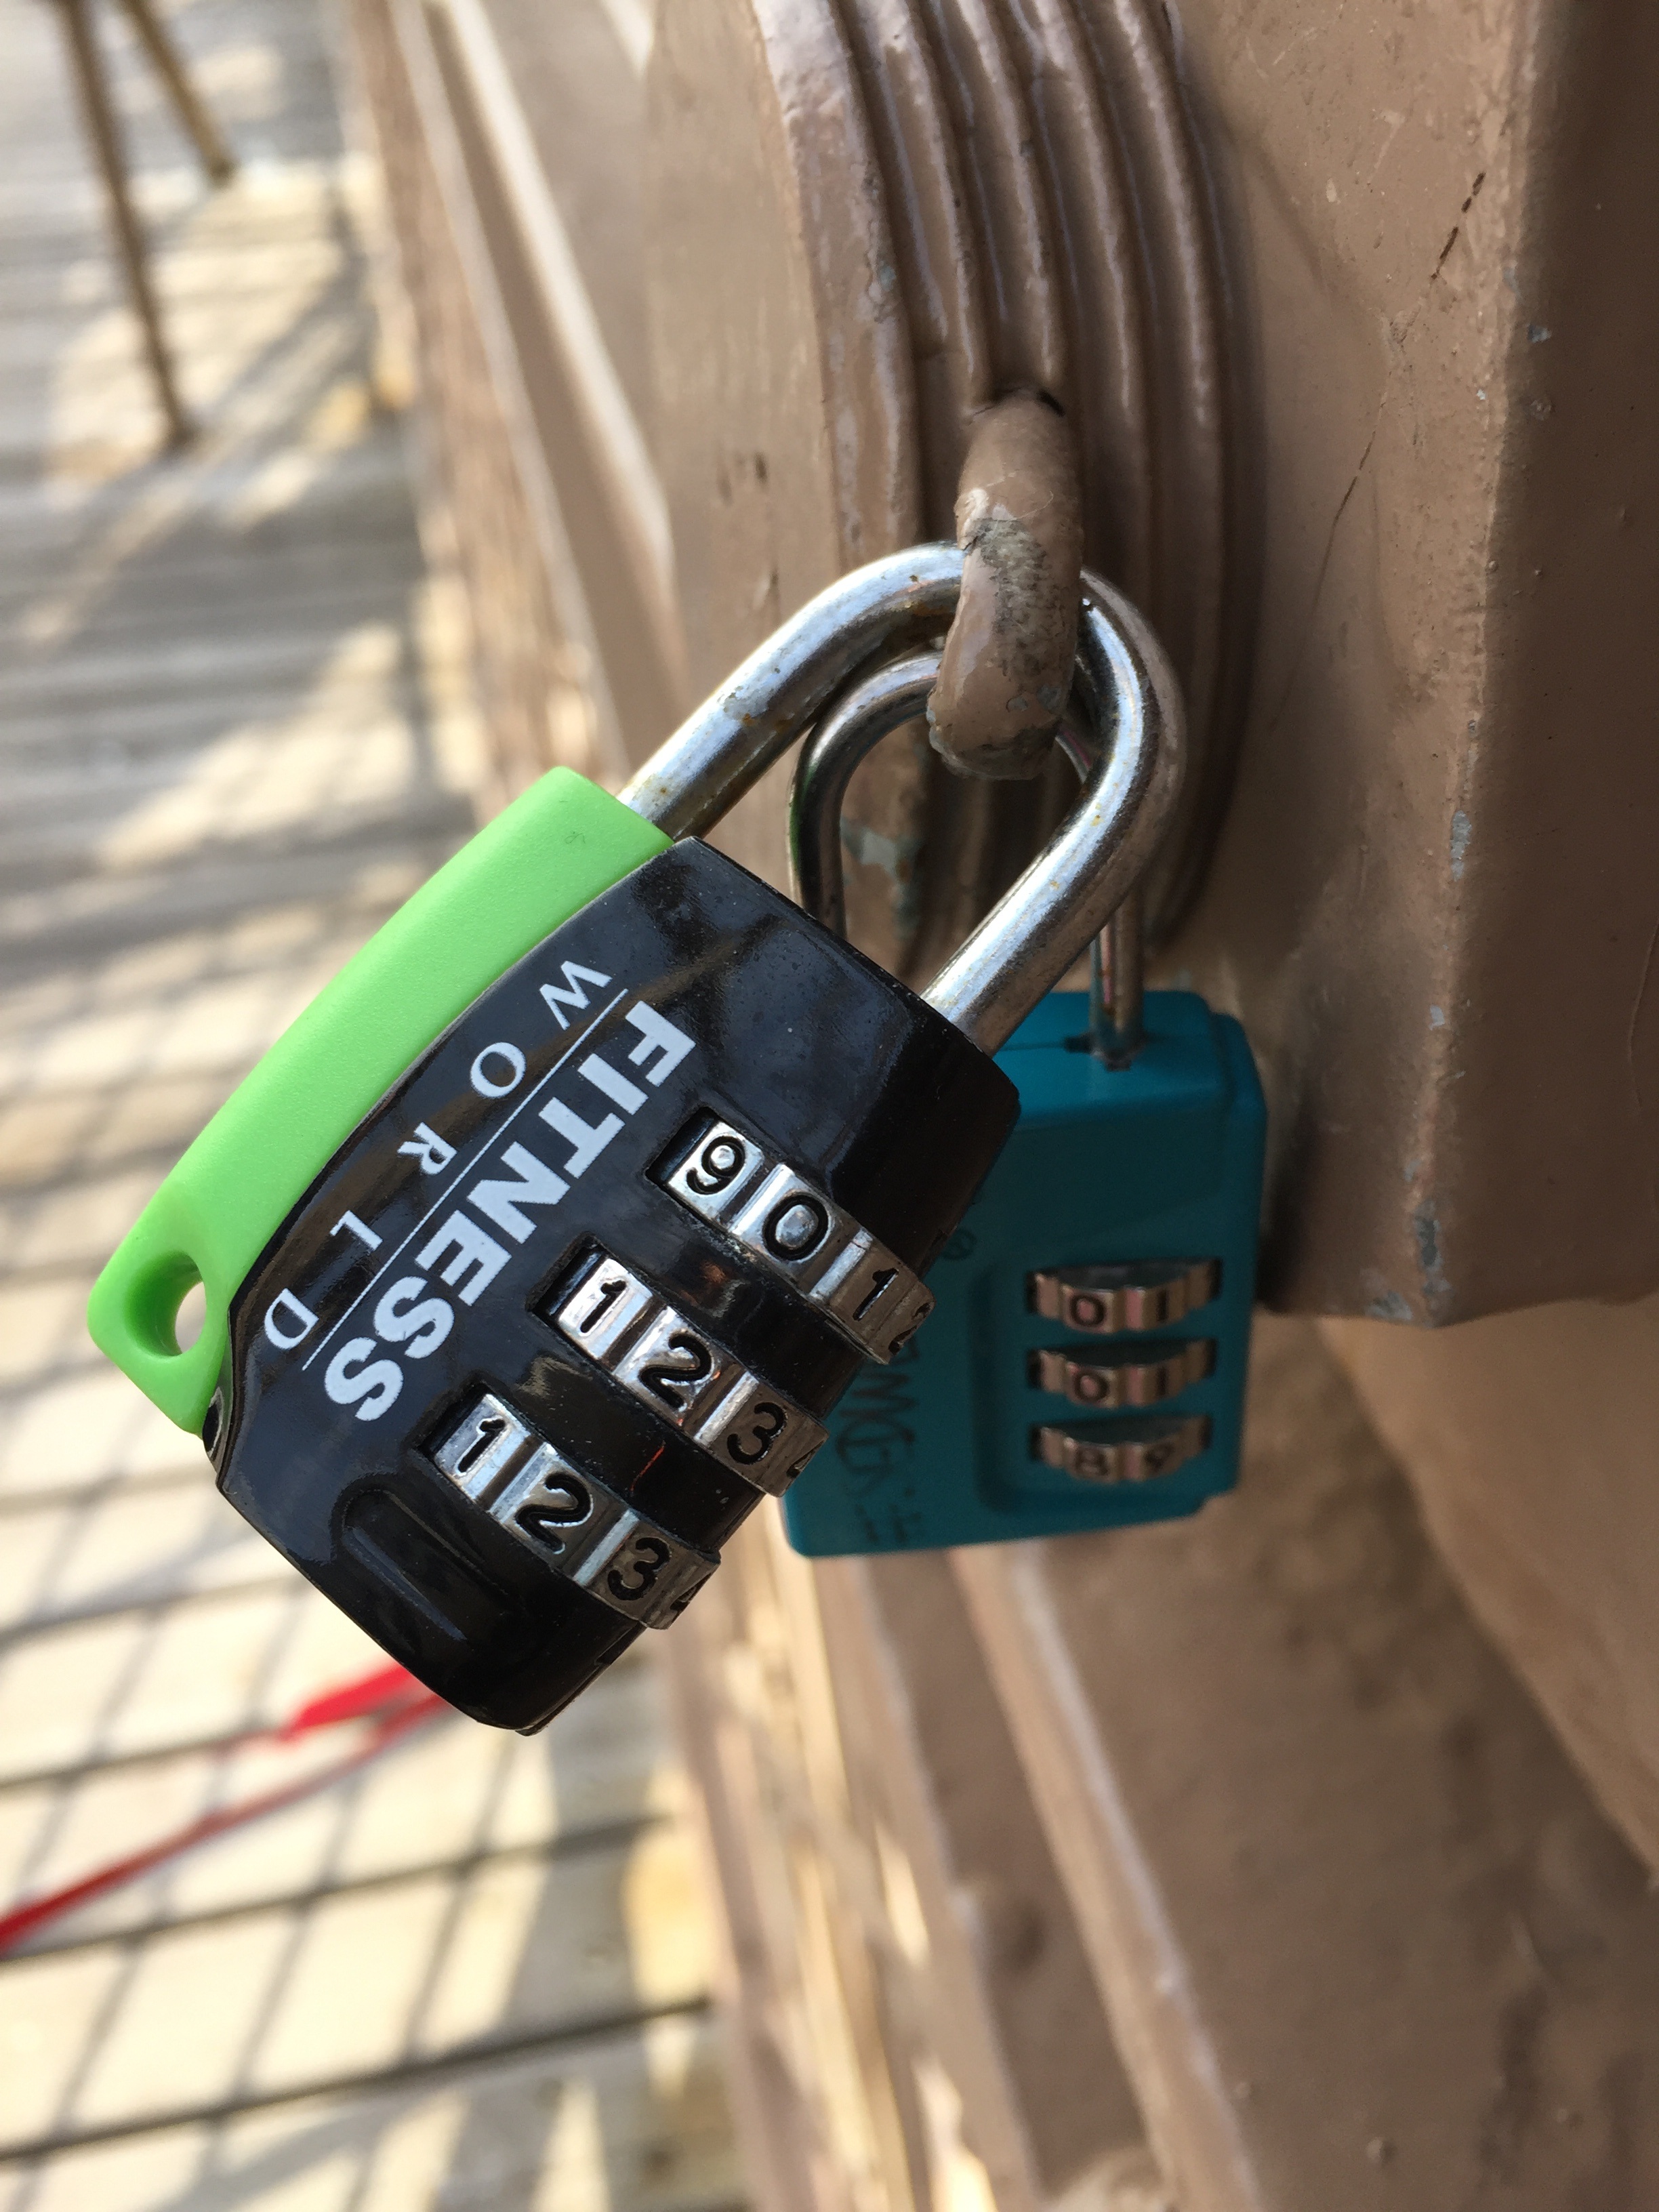
technology, bridge, romantic, padlock, in love, electrical wiring